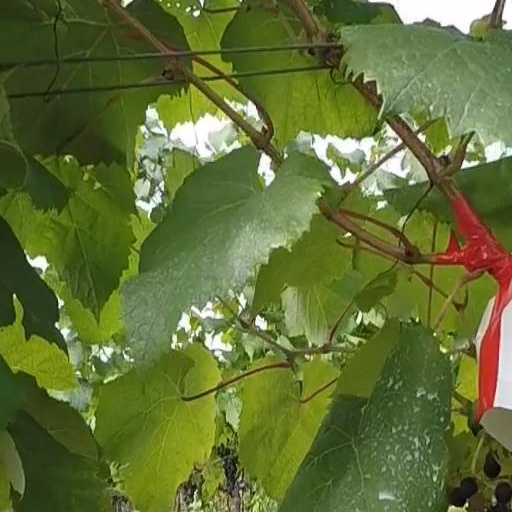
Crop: grape